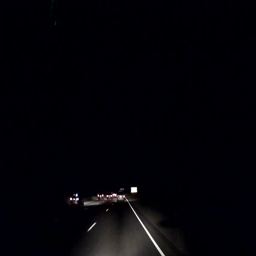
pov driving at night in the dark with low visibility on the highway